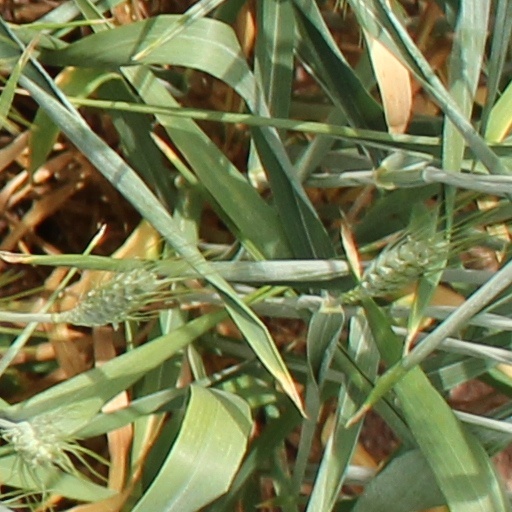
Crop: wheat